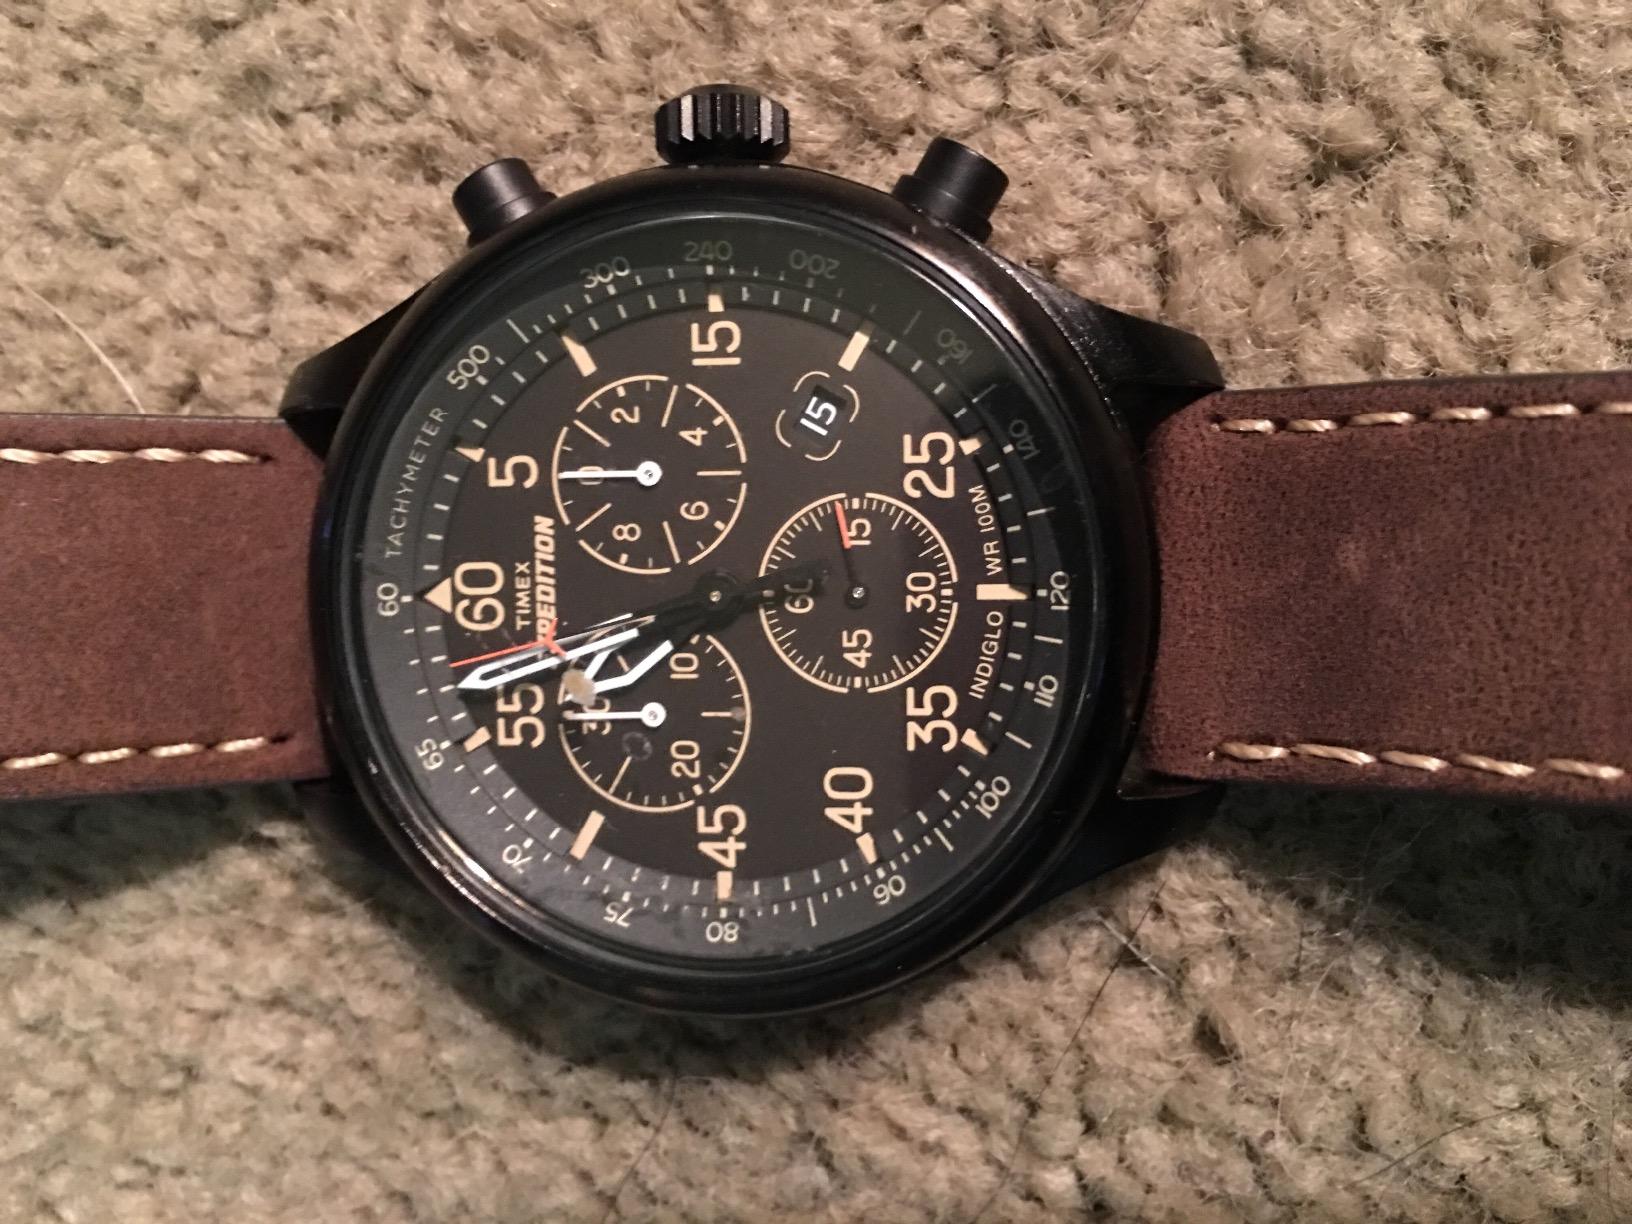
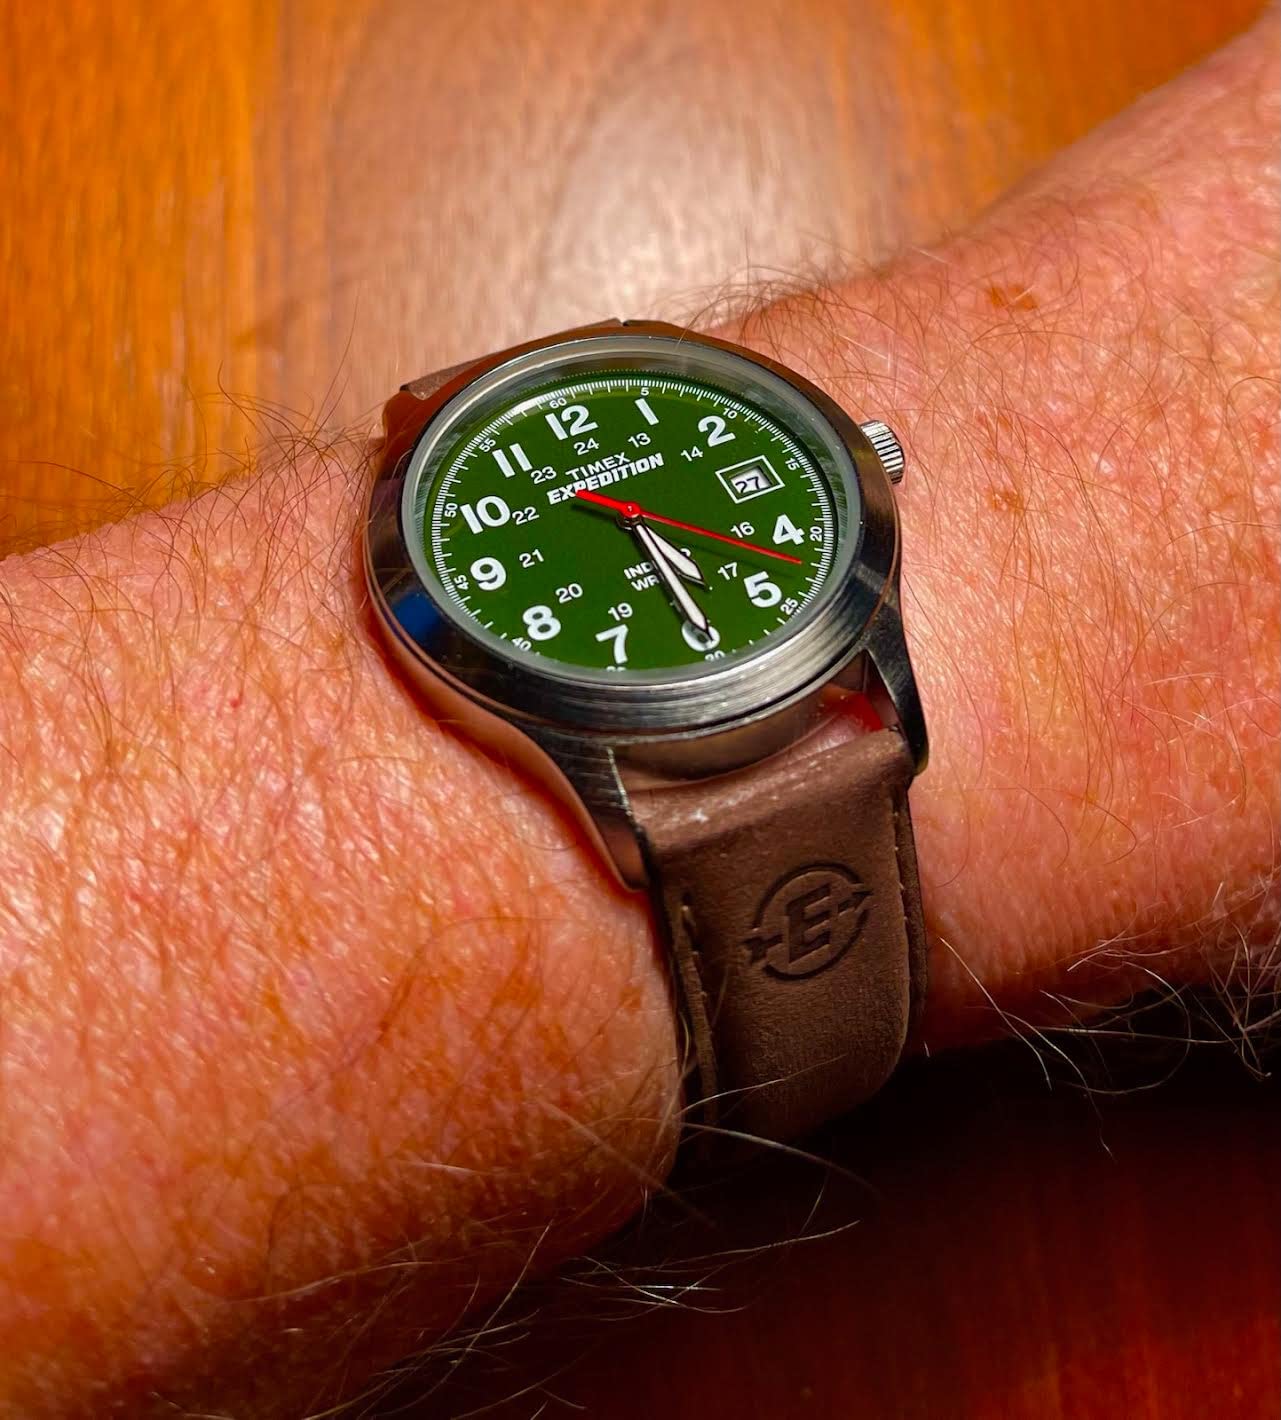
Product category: accessories_watch
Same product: no